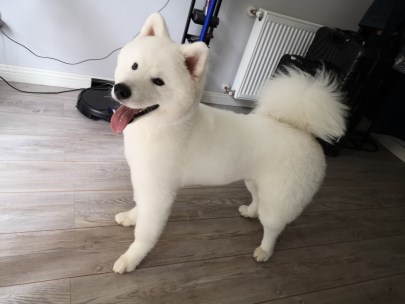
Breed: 2192-n000088-Samoyed